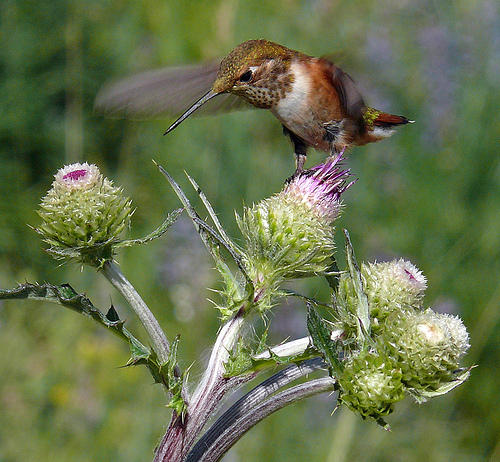
this tiny bird has a white breast with a brown and tan speckled crest and torso.
birds beak is long flat and black nape is white back is brown with a little orange feet are small.
this colorful bird has a white breast and a very long bill.
a beautiful brown humming bird with long thin black beak, black eyes, spotted throat, white breast, orange belly, sides and tail, and brown wings.
this bird has a brown crown, a long bill, and a speckled throat
this small red and brown bird has a white breast and a very thin and long beak.
this bird has wings that are brown and has a white belly
this bird is brown with white and has a long, pointy beak.
this bird has a very long, pointy break and is covered in a multitude of browns, oranges, and greens.
this tiny bird has a long thin bill, a gold and brown spotted crown, with a brown and white spotted throat and a white, rose, and brown body.
Species: Rufous Hummingbird